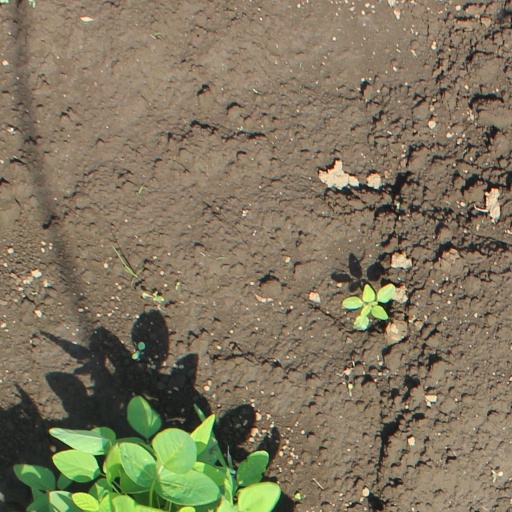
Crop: soybean